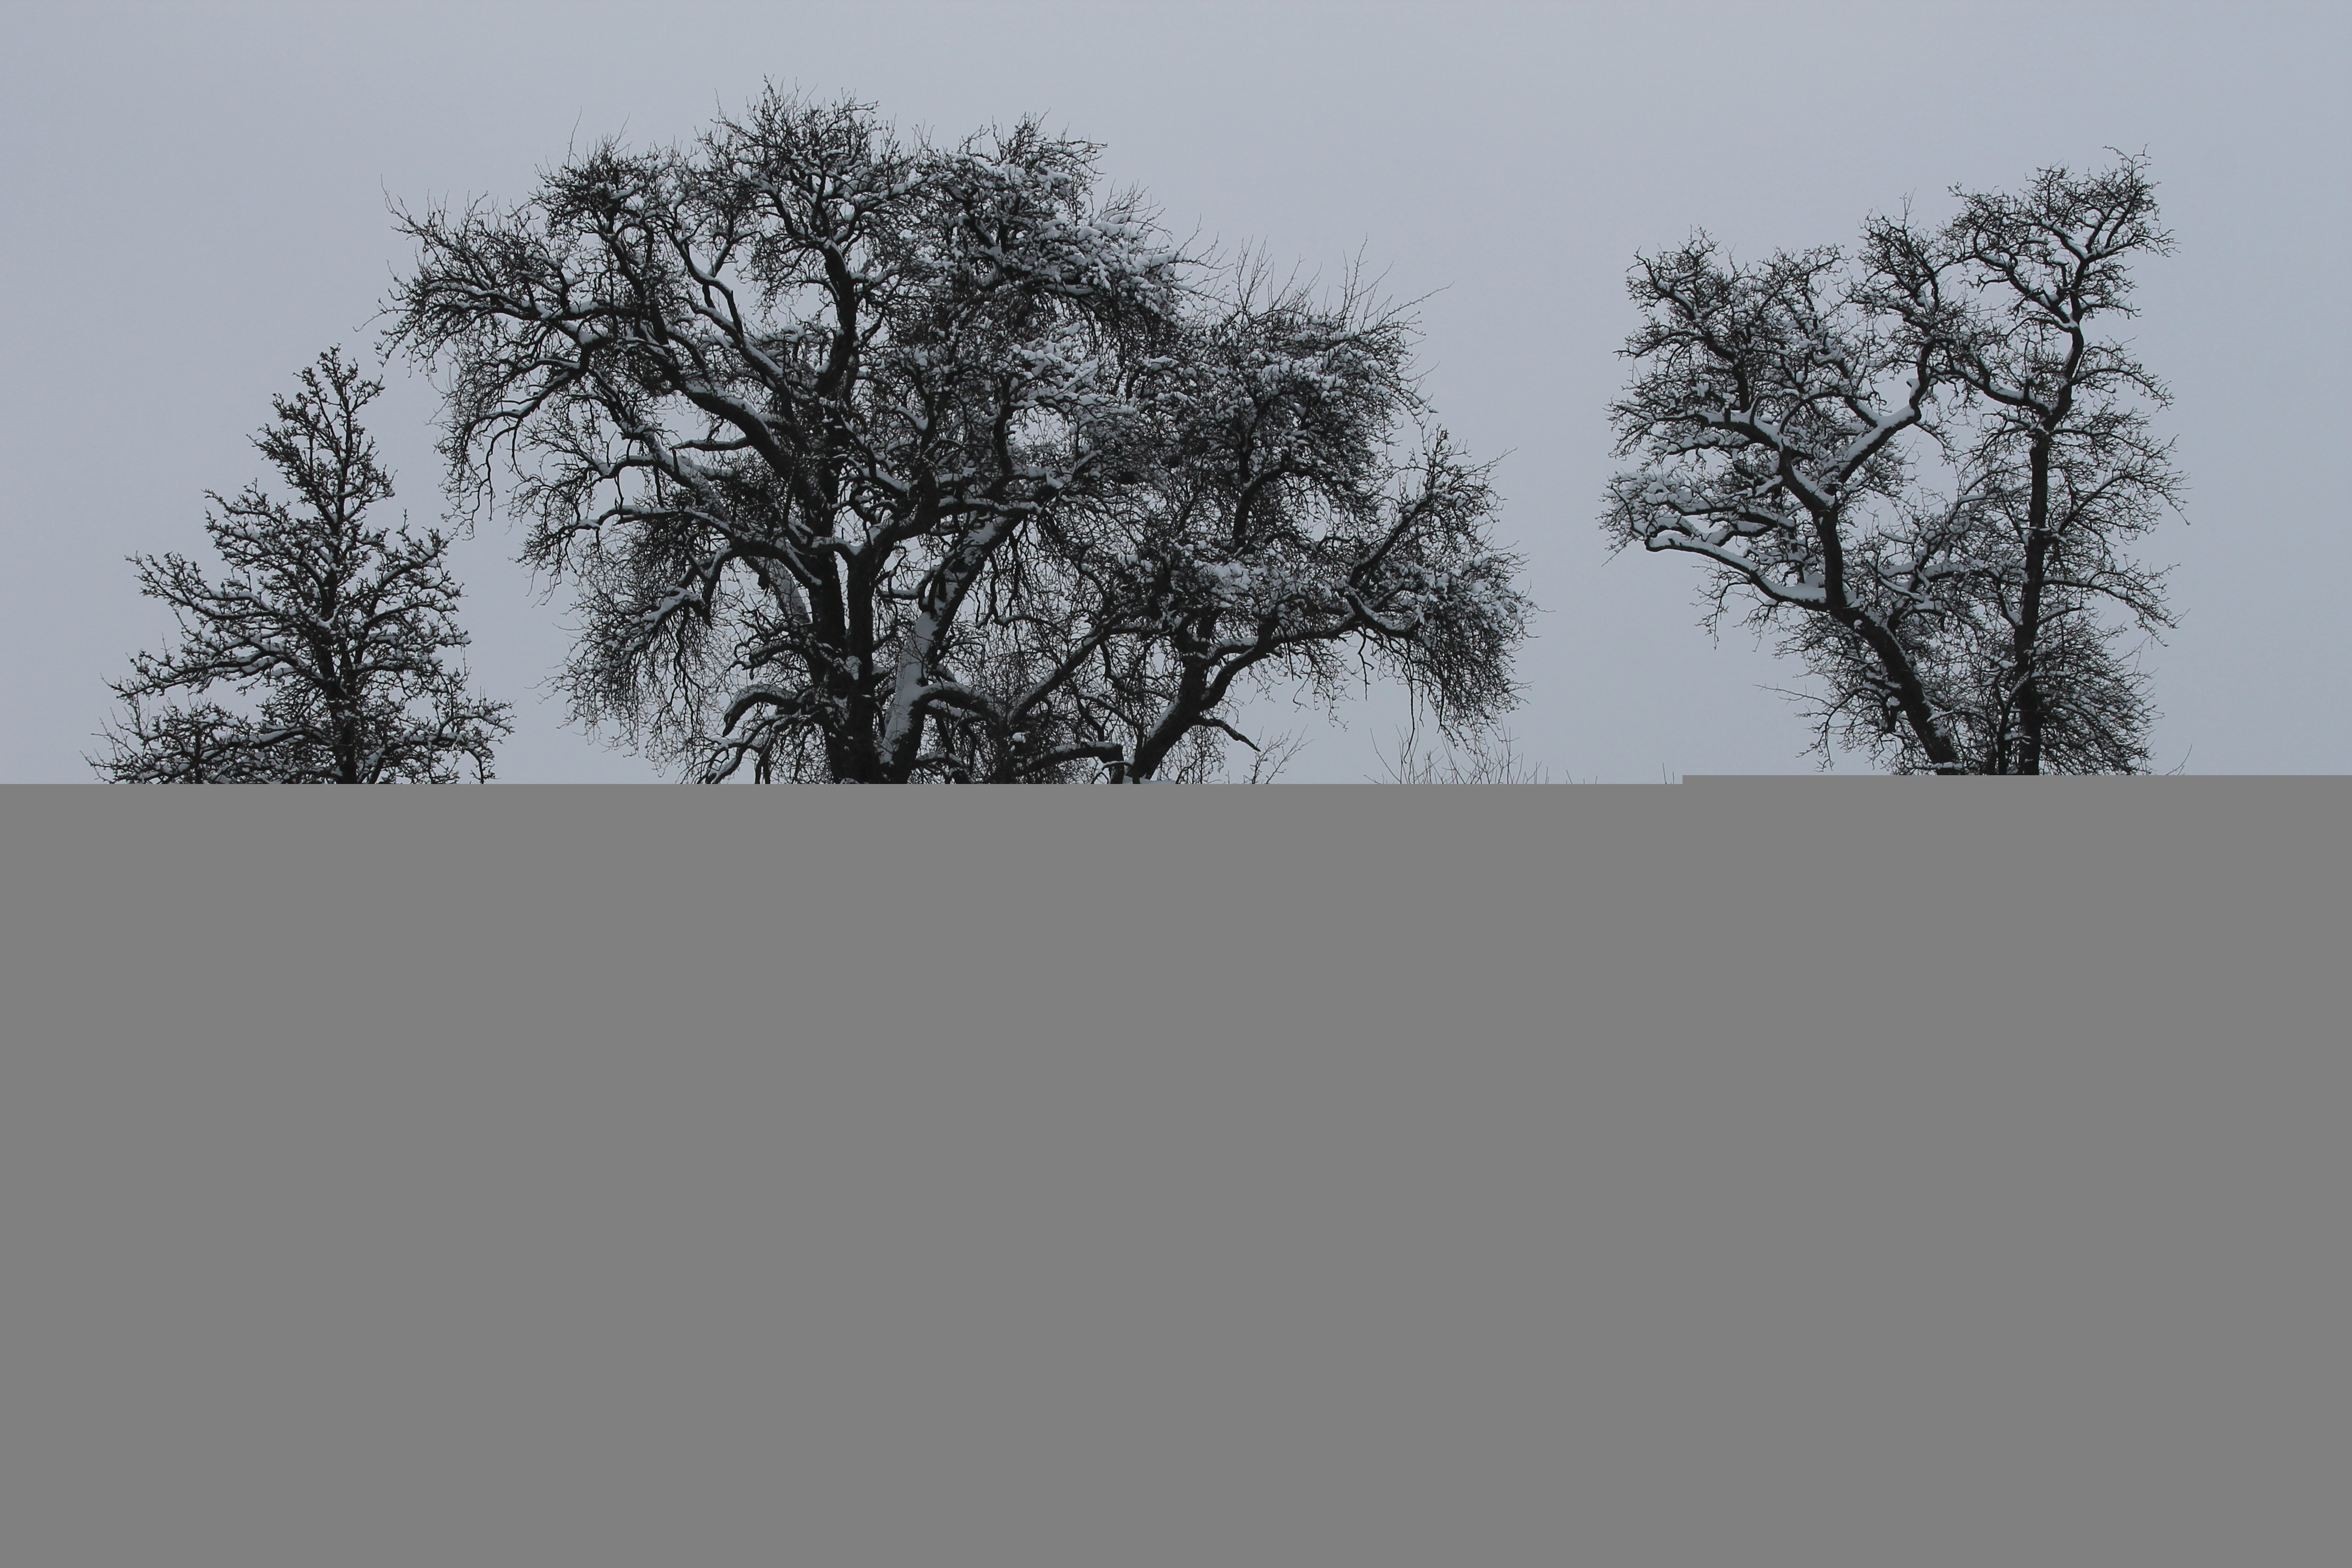
tree, branch, snow, winter, black and white, structure, plant, line, column, monochrome, trees, monochrome photography, woody plant, outdoor structure